Joseph Goodman House

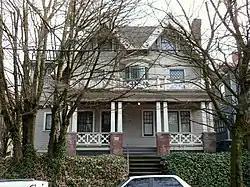
The house's exterior in 2013

The Joseph Goodman House is a house located in northwest Portland, Oregon listed on the National Register of Historic Places. It was added on the list in 1973.